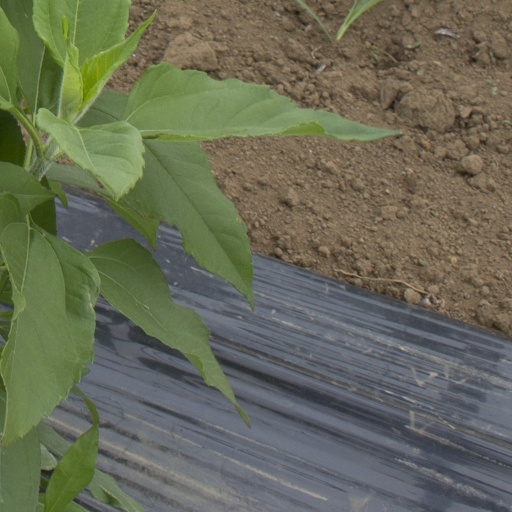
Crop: Jerusalem artichoke